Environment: real
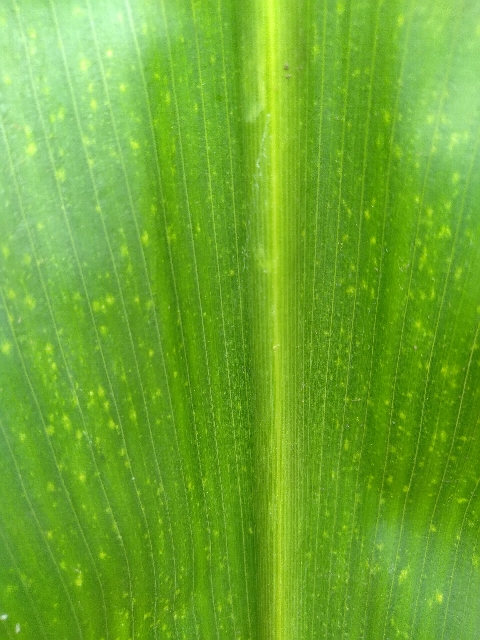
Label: lethal_necrosis